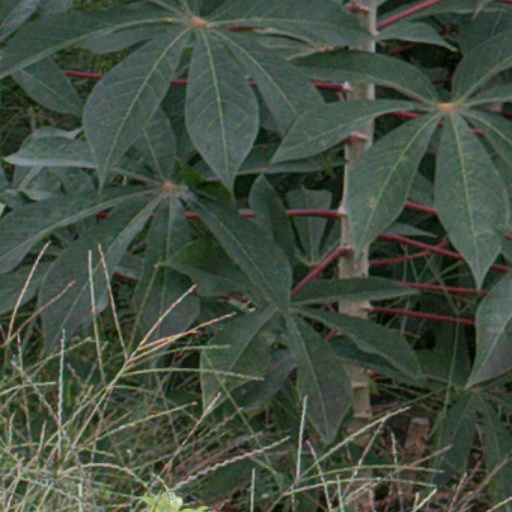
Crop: cassava